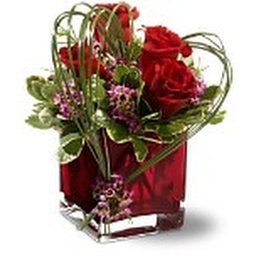
Together Forever, Three red roses nestled together in greenery and wax flower in a red cube vase.34.99